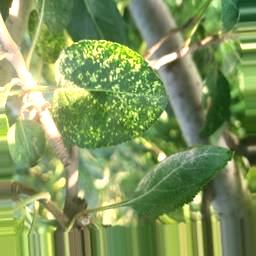
Label: Apple_Mosaic